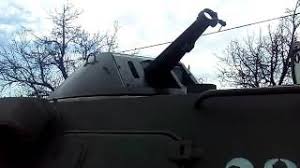
Label: BTR-60